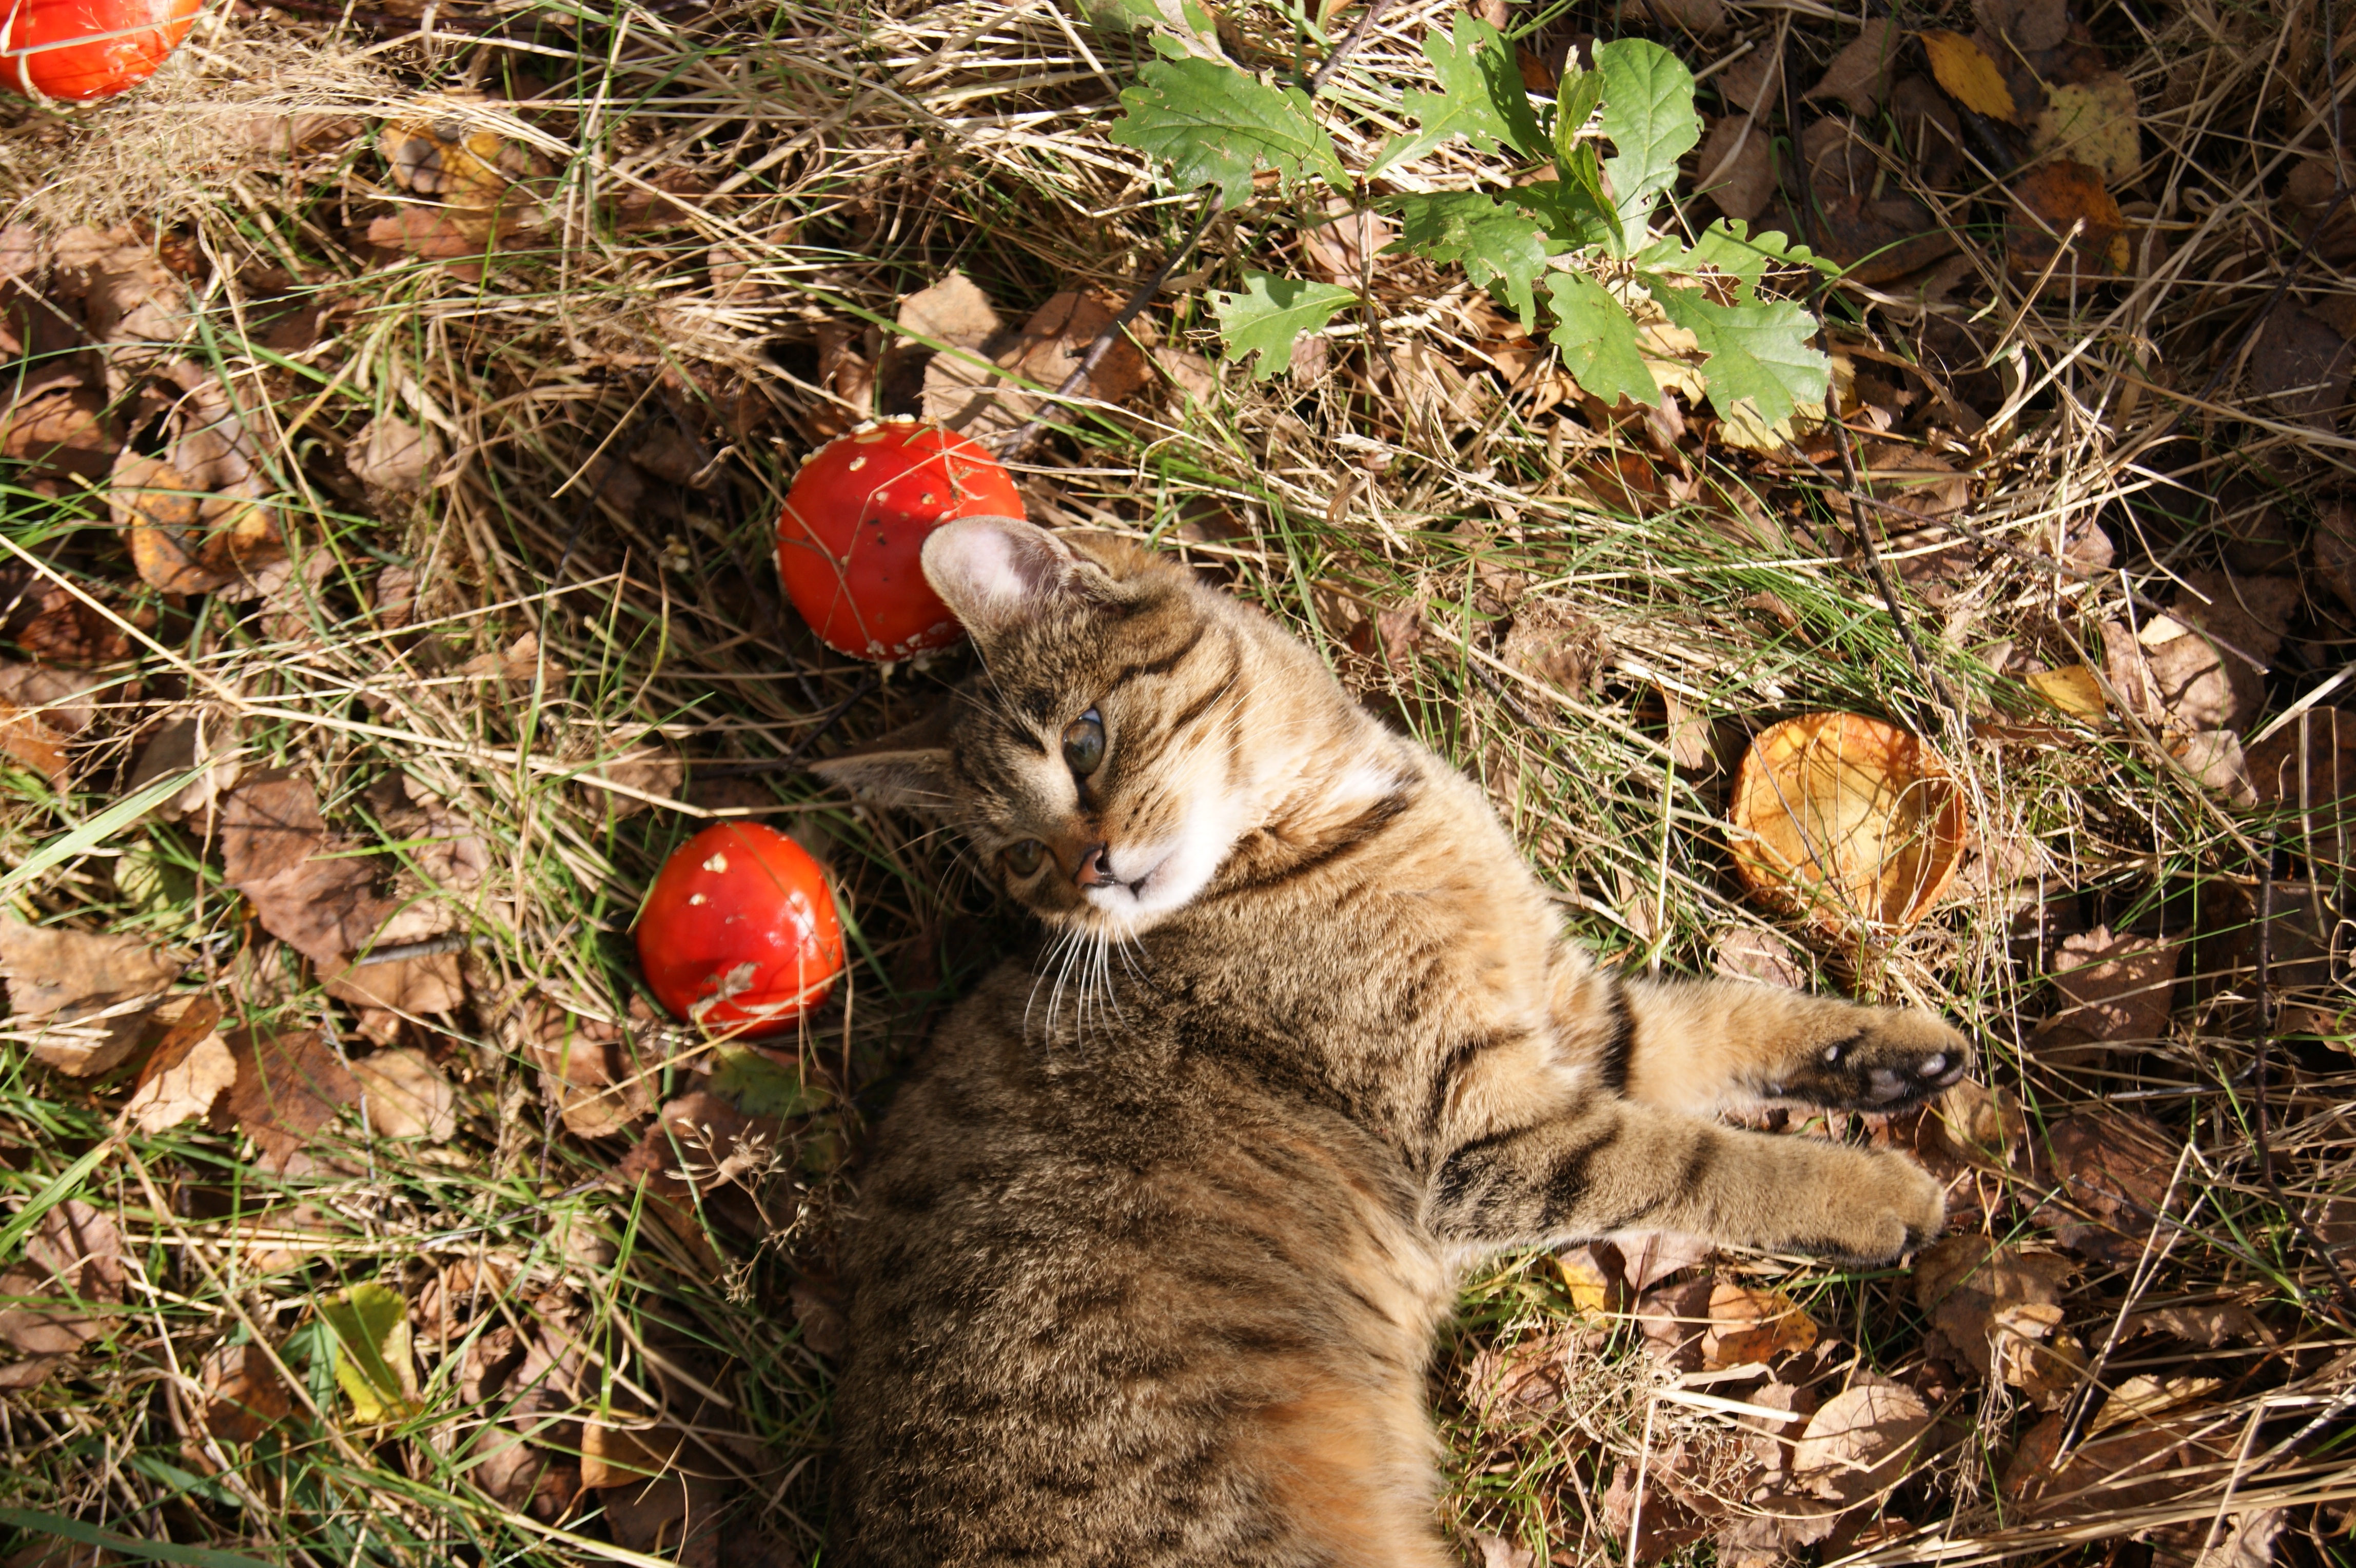
wildlife, foliage, cat, autumn, mammal, fauna, toadstools, autumn gold, yellow leaves, wild cat, small to medium sized cats, cat like mammal